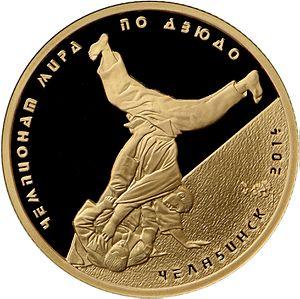
Les championnats du monde de judo 2014, trente-troisième édition des championnats du monde de judo, ont lieu du 25 au 31 août 2014 à Tcheliabinsk, en Russie.